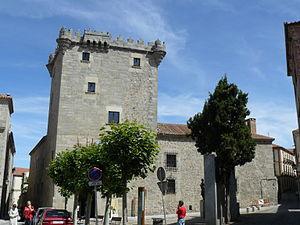
La députation provinciale d'Ávila, ou plus simplement la députation d'Ávila, est l'organe institutionnel propre à la province d'Ávila qui assure les différentes fonctions administratives et exécutives de la province.